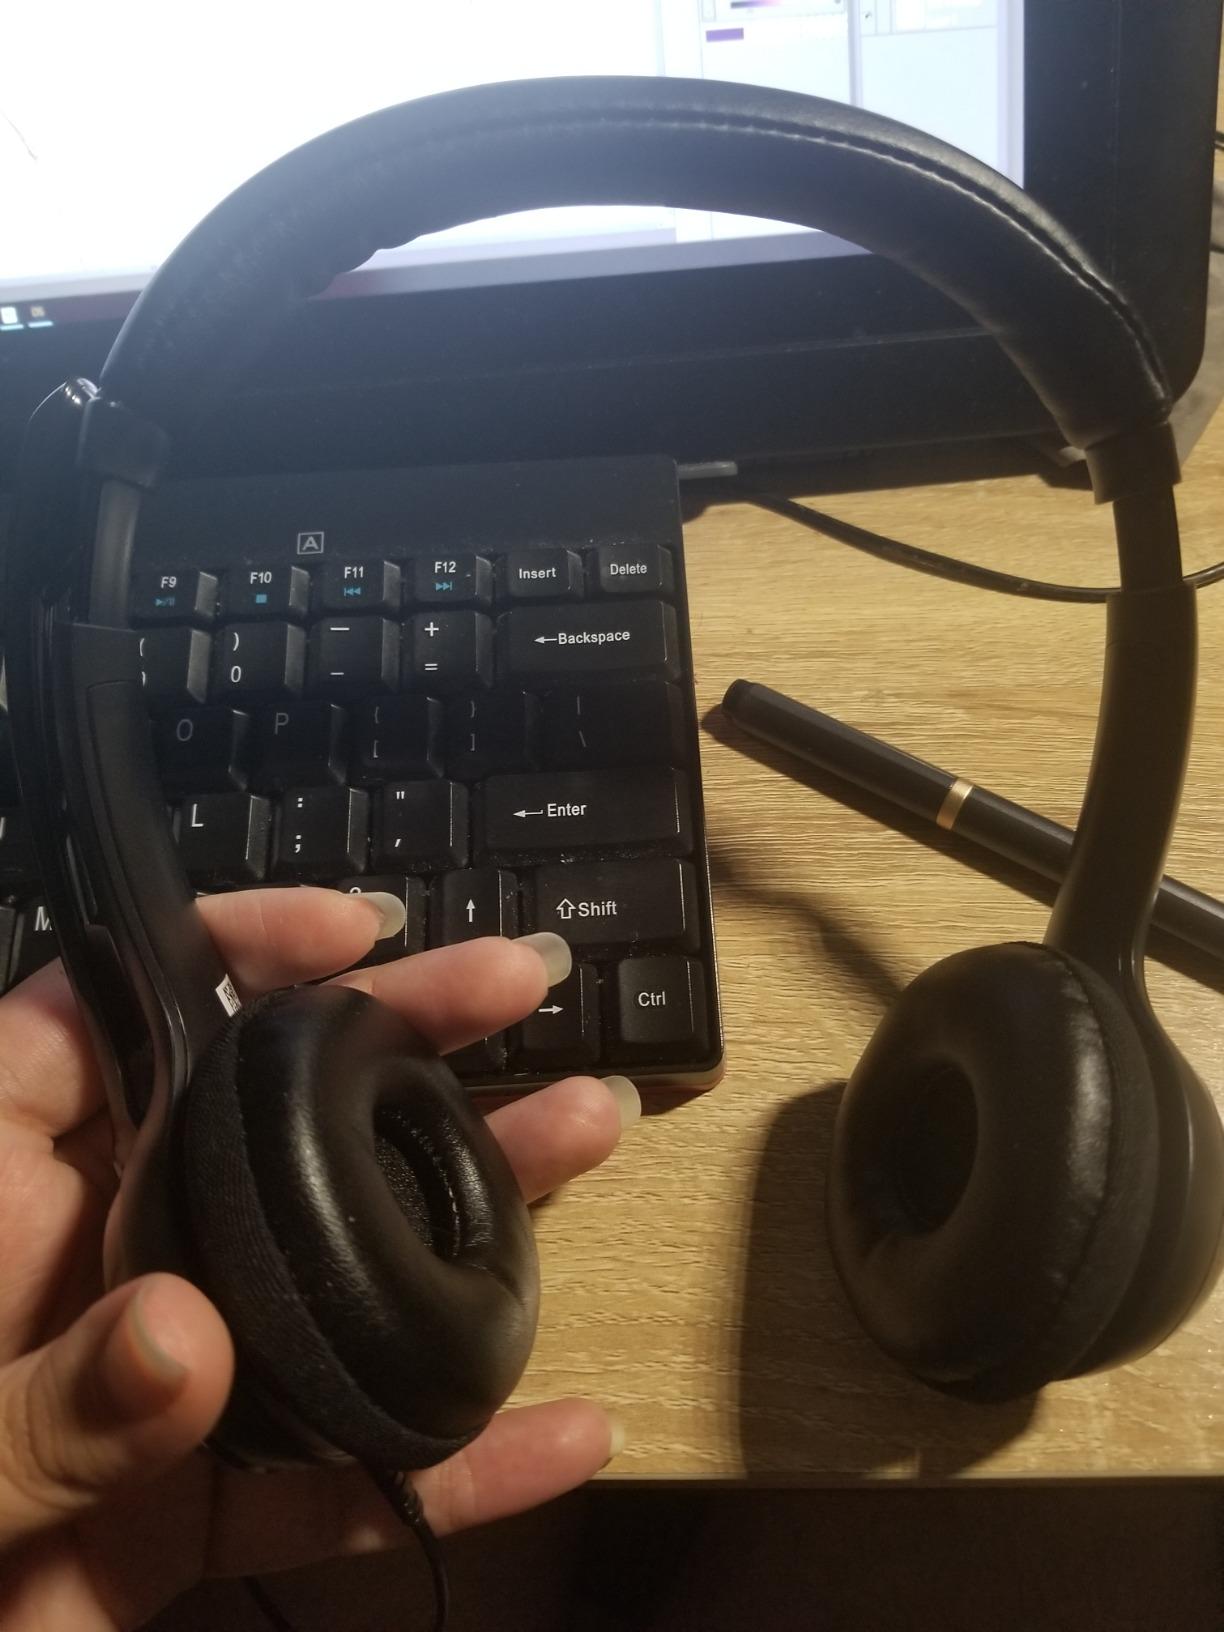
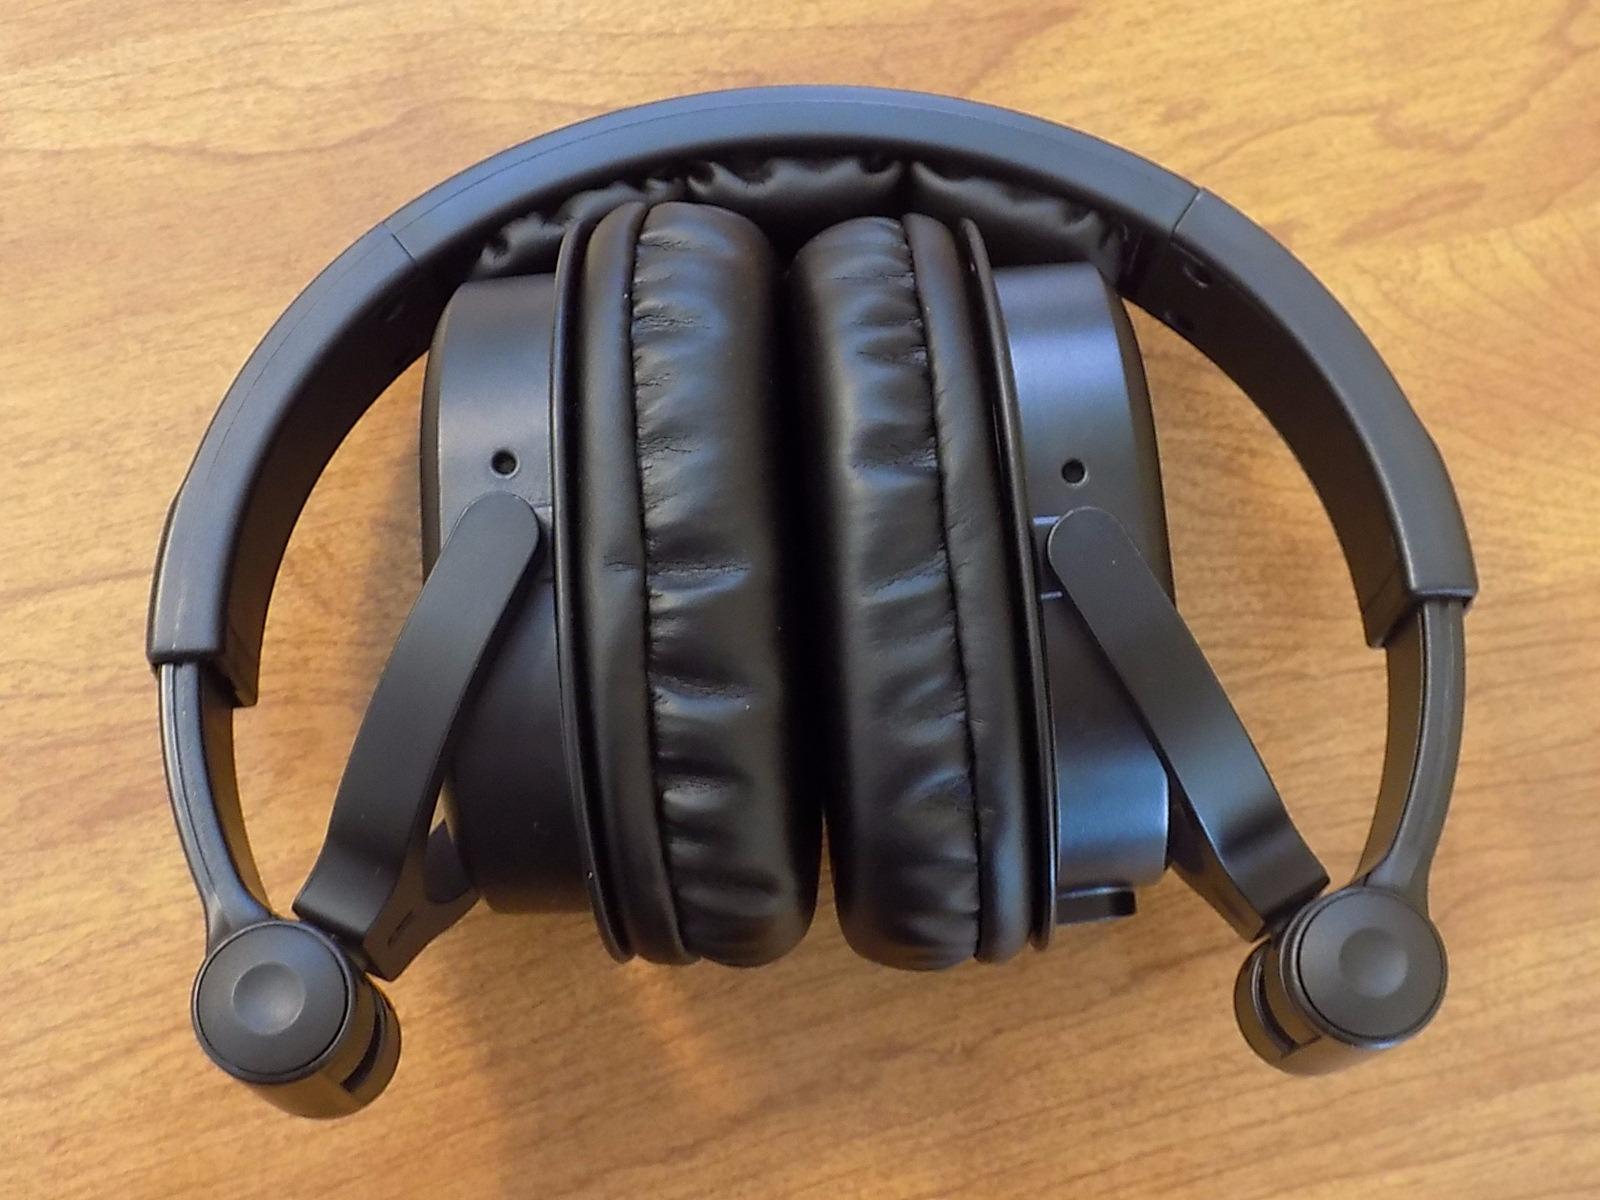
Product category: headphones
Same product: no